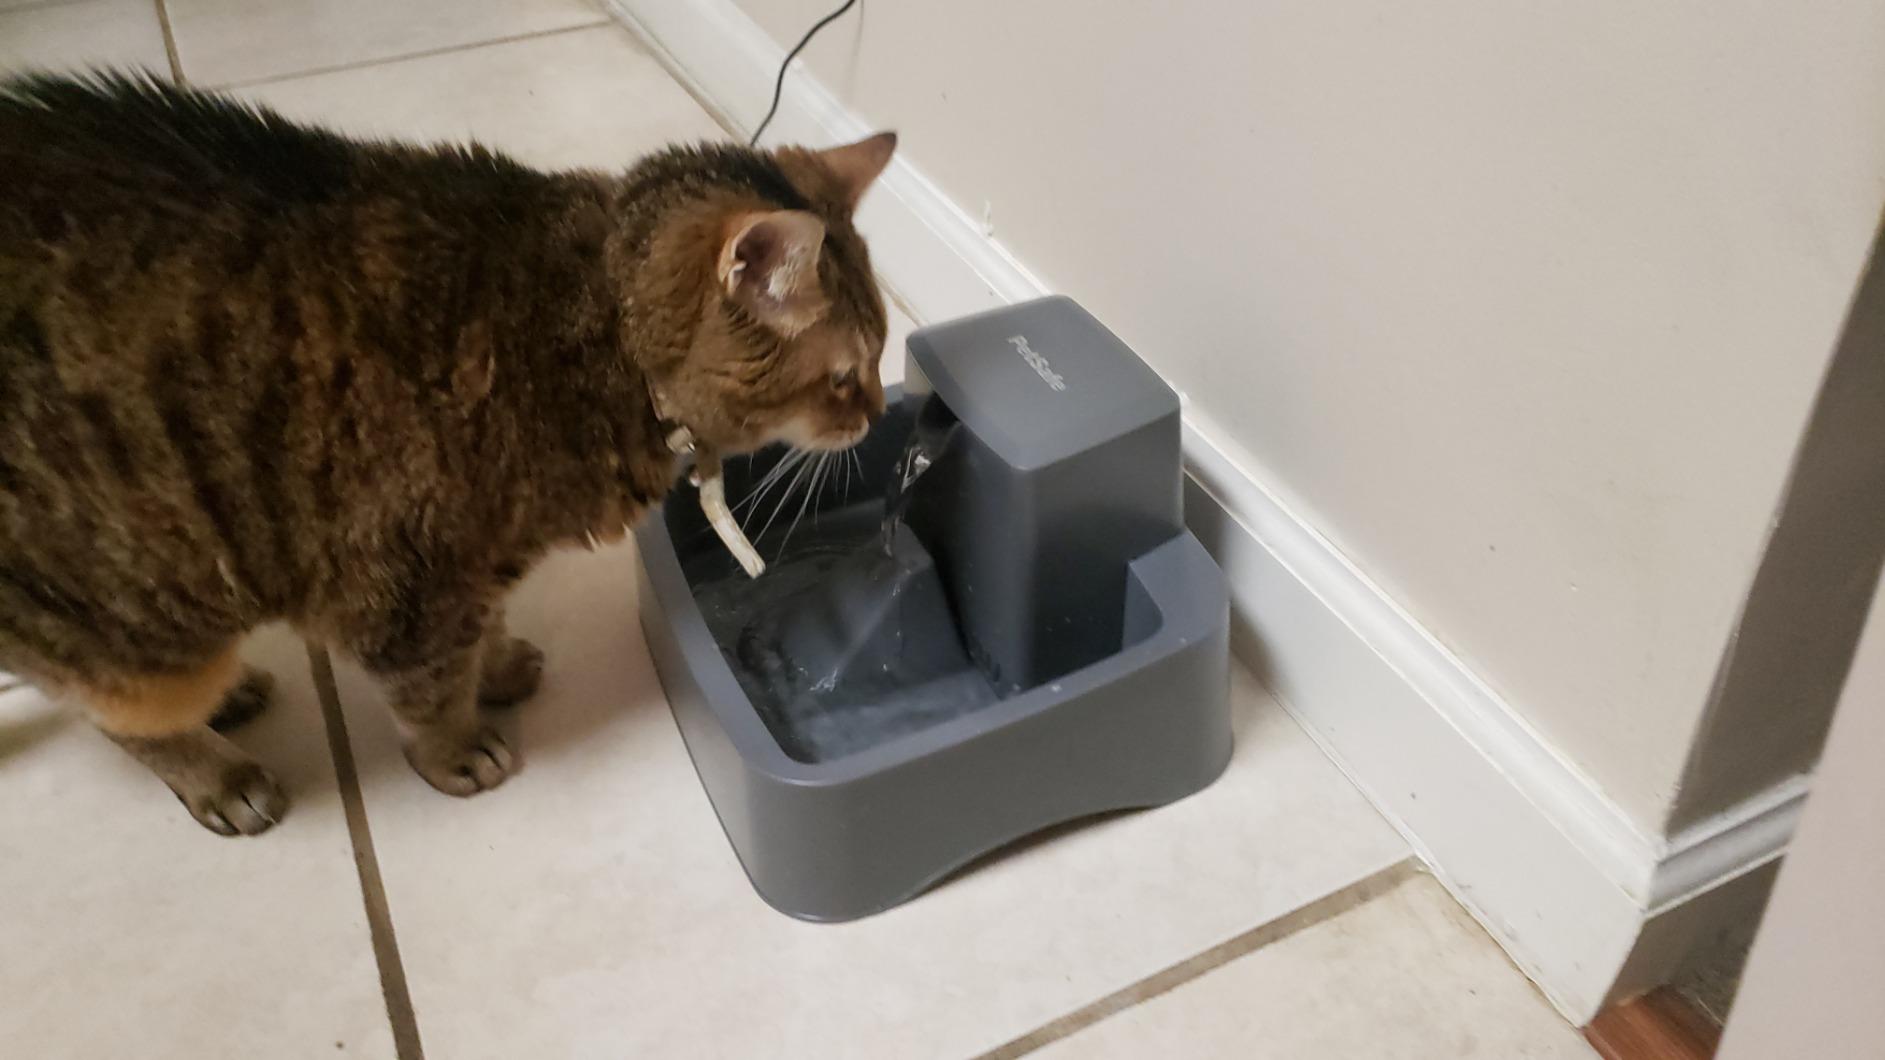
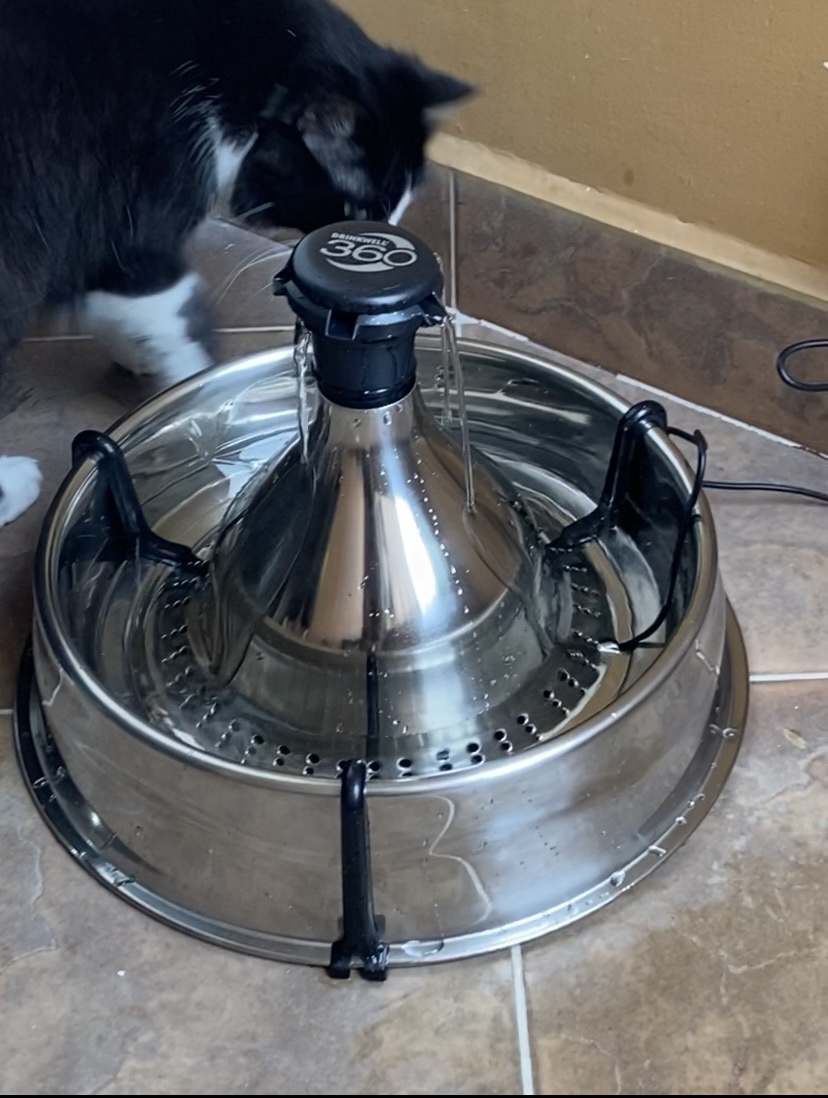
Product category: items_bowl
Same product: no